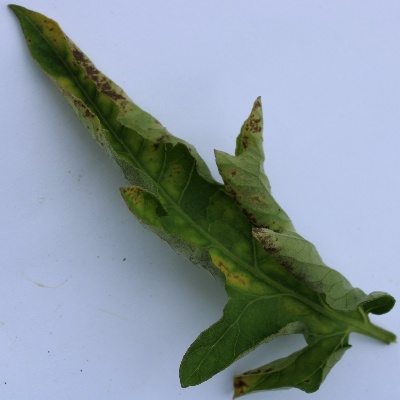
Crop: Tomato
Condition: leaf curl